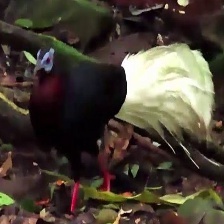
Species: BULWERS PHEASANT
Scientific name: LOPHURA BULWERI